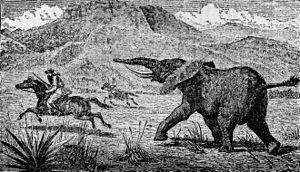
Samuel White Baker est un explorateur anglais.